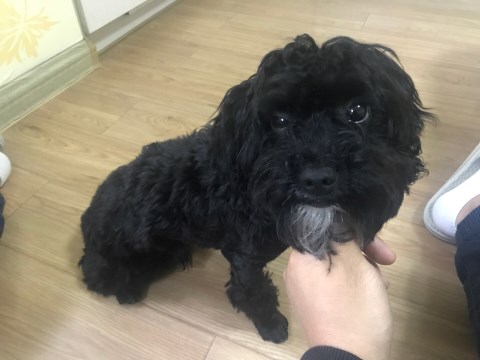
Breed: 7449-n000128-teddy